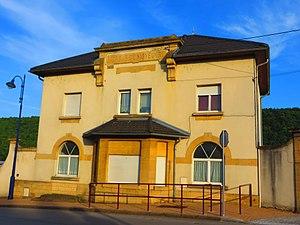
Moyeuvre grande les forges
Moyeuvre-Grande est une commune française située à la confluence de l’Orne et du Conroy, en Moselle.